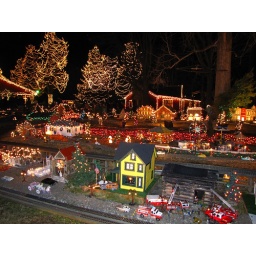
Note the &amp;quot;Christmas Story&amp;quot; house in the lower center, complete with leg lamp in window and kid with tongue stuck to flagpole.